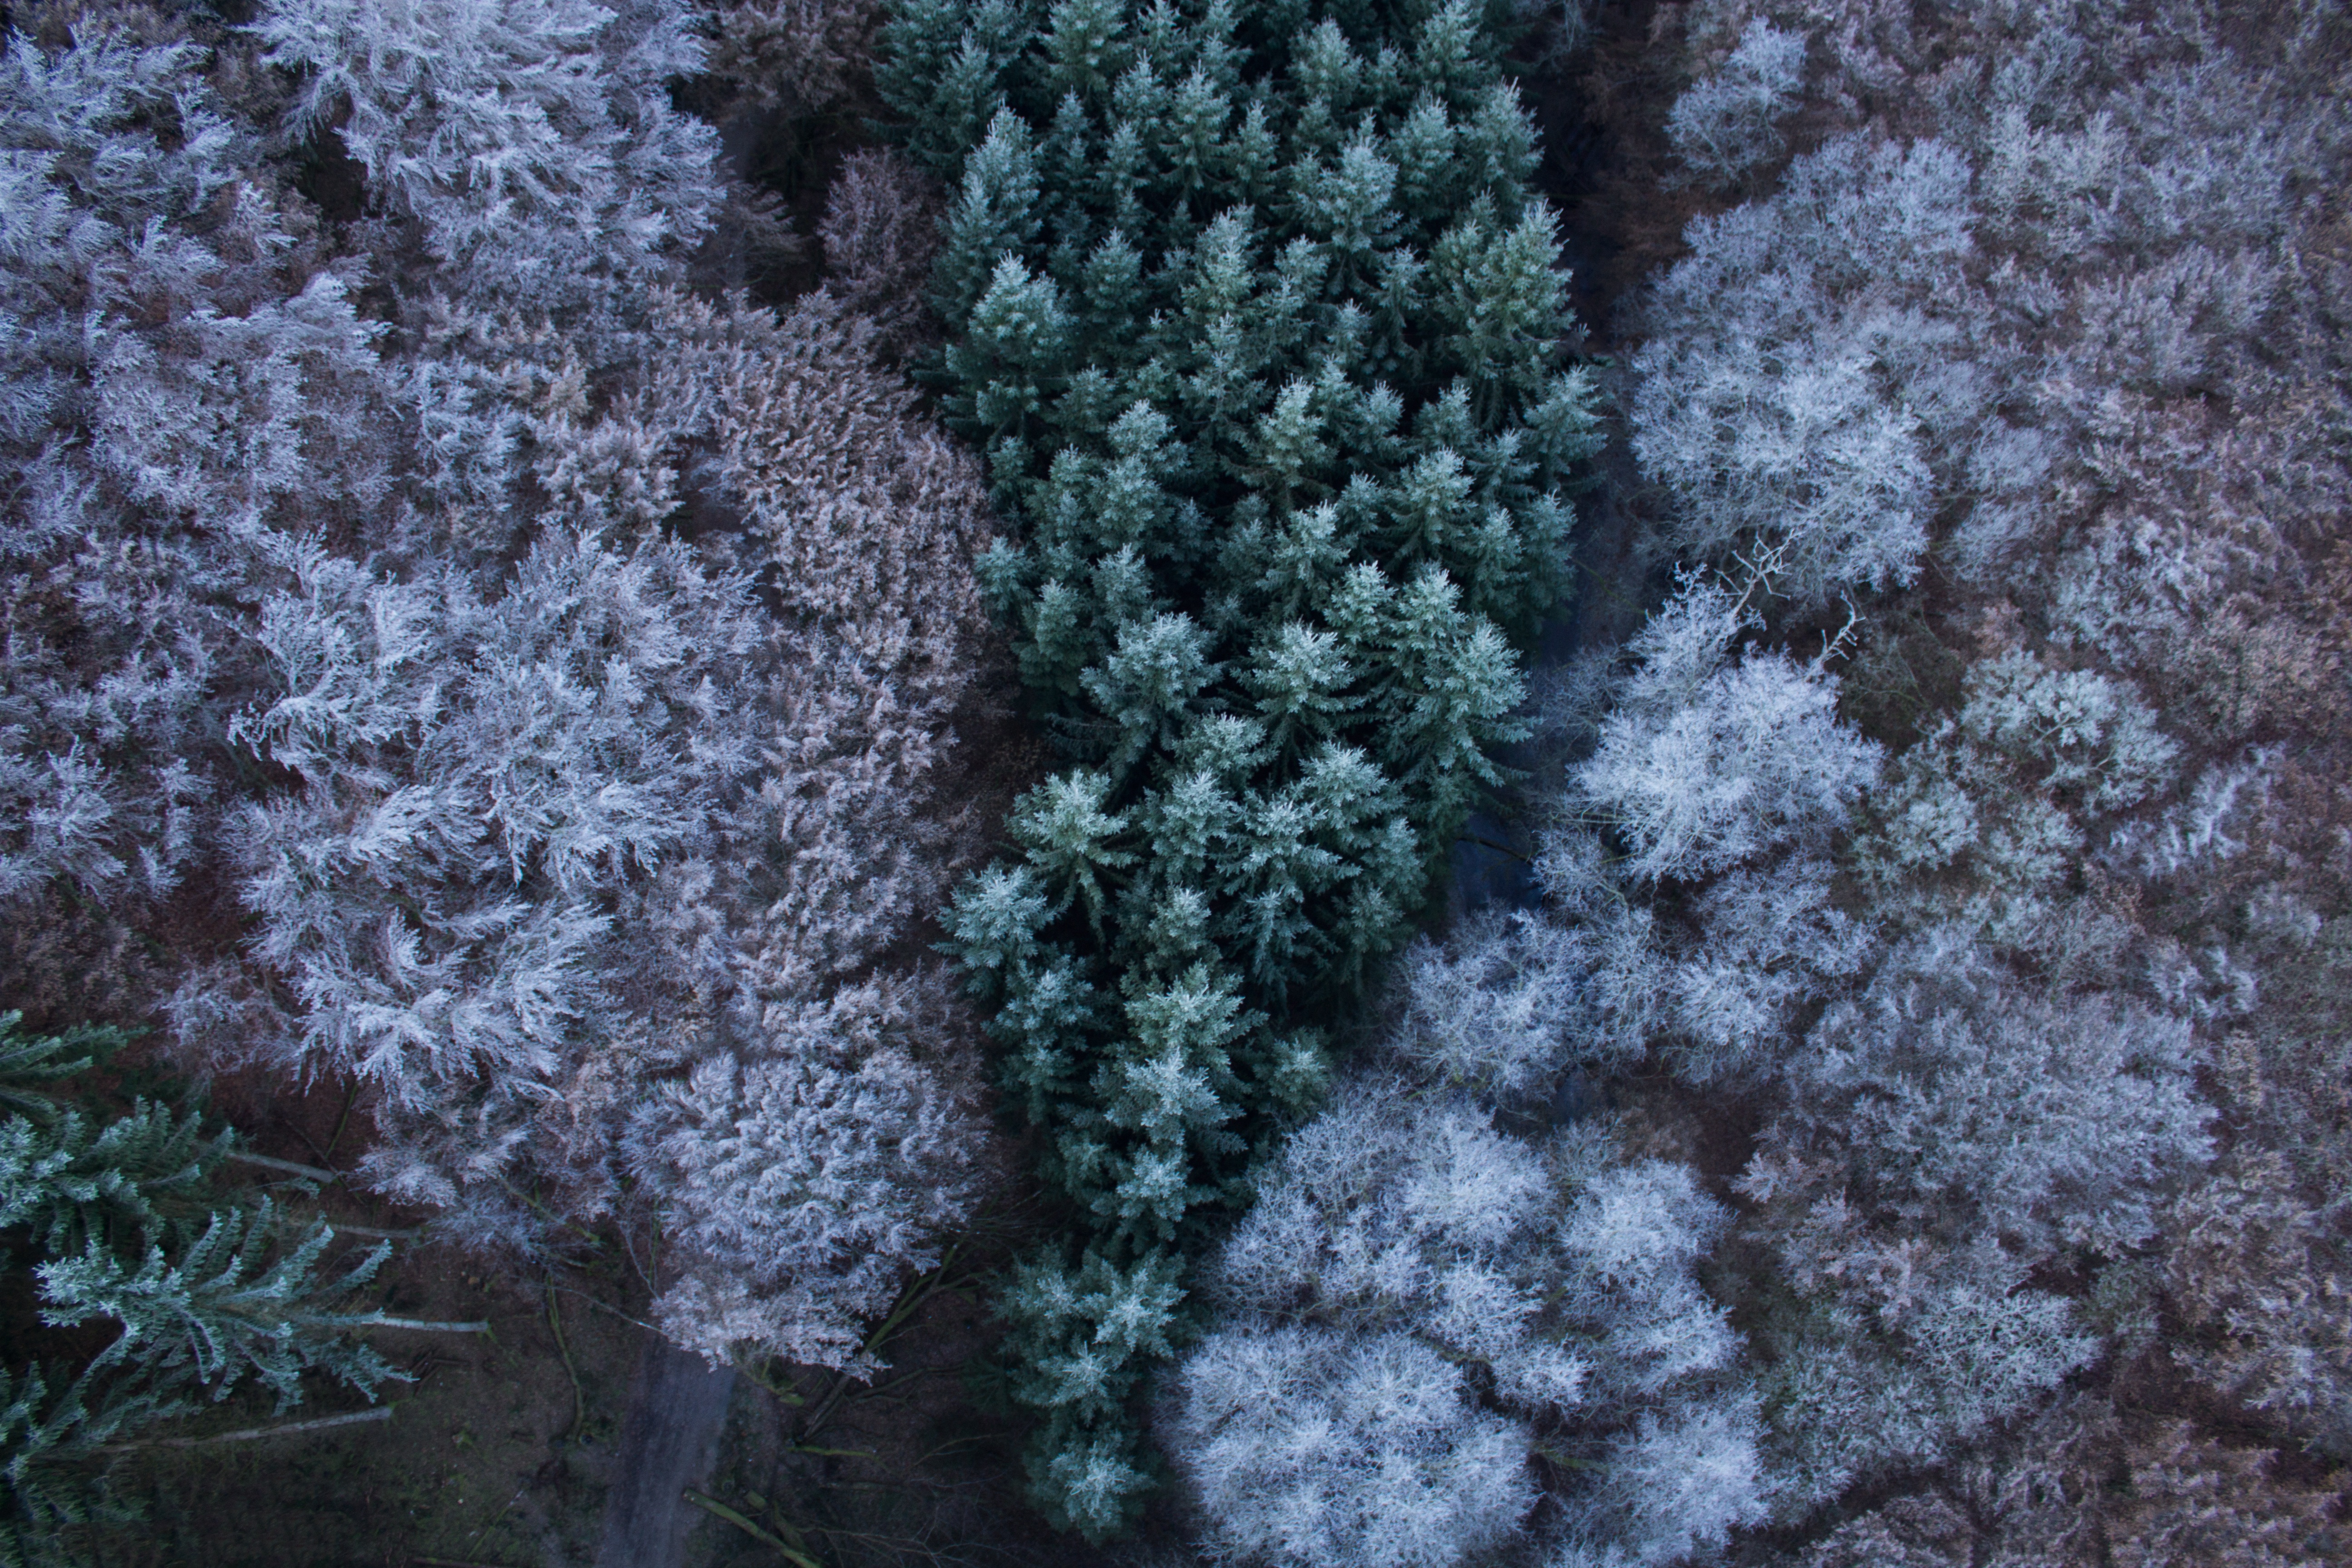
landscape, tree, nature, forest, branch, snow, cold, winter, plant, sky, hiking, white, flower, adventure, frost, atmosphere, valley, green, botany, blue, christmas, flora, christmas tree, conifer, advent, christmas time, treetop, tap, background, spruce, mountains, shrub, outlook, out, tree stump, december, mood, wintry, firs, ecosystem, winter forest, freezing, pine cones, tannenzweig, old fir, giant fir, fir trees, woody plant, land plant